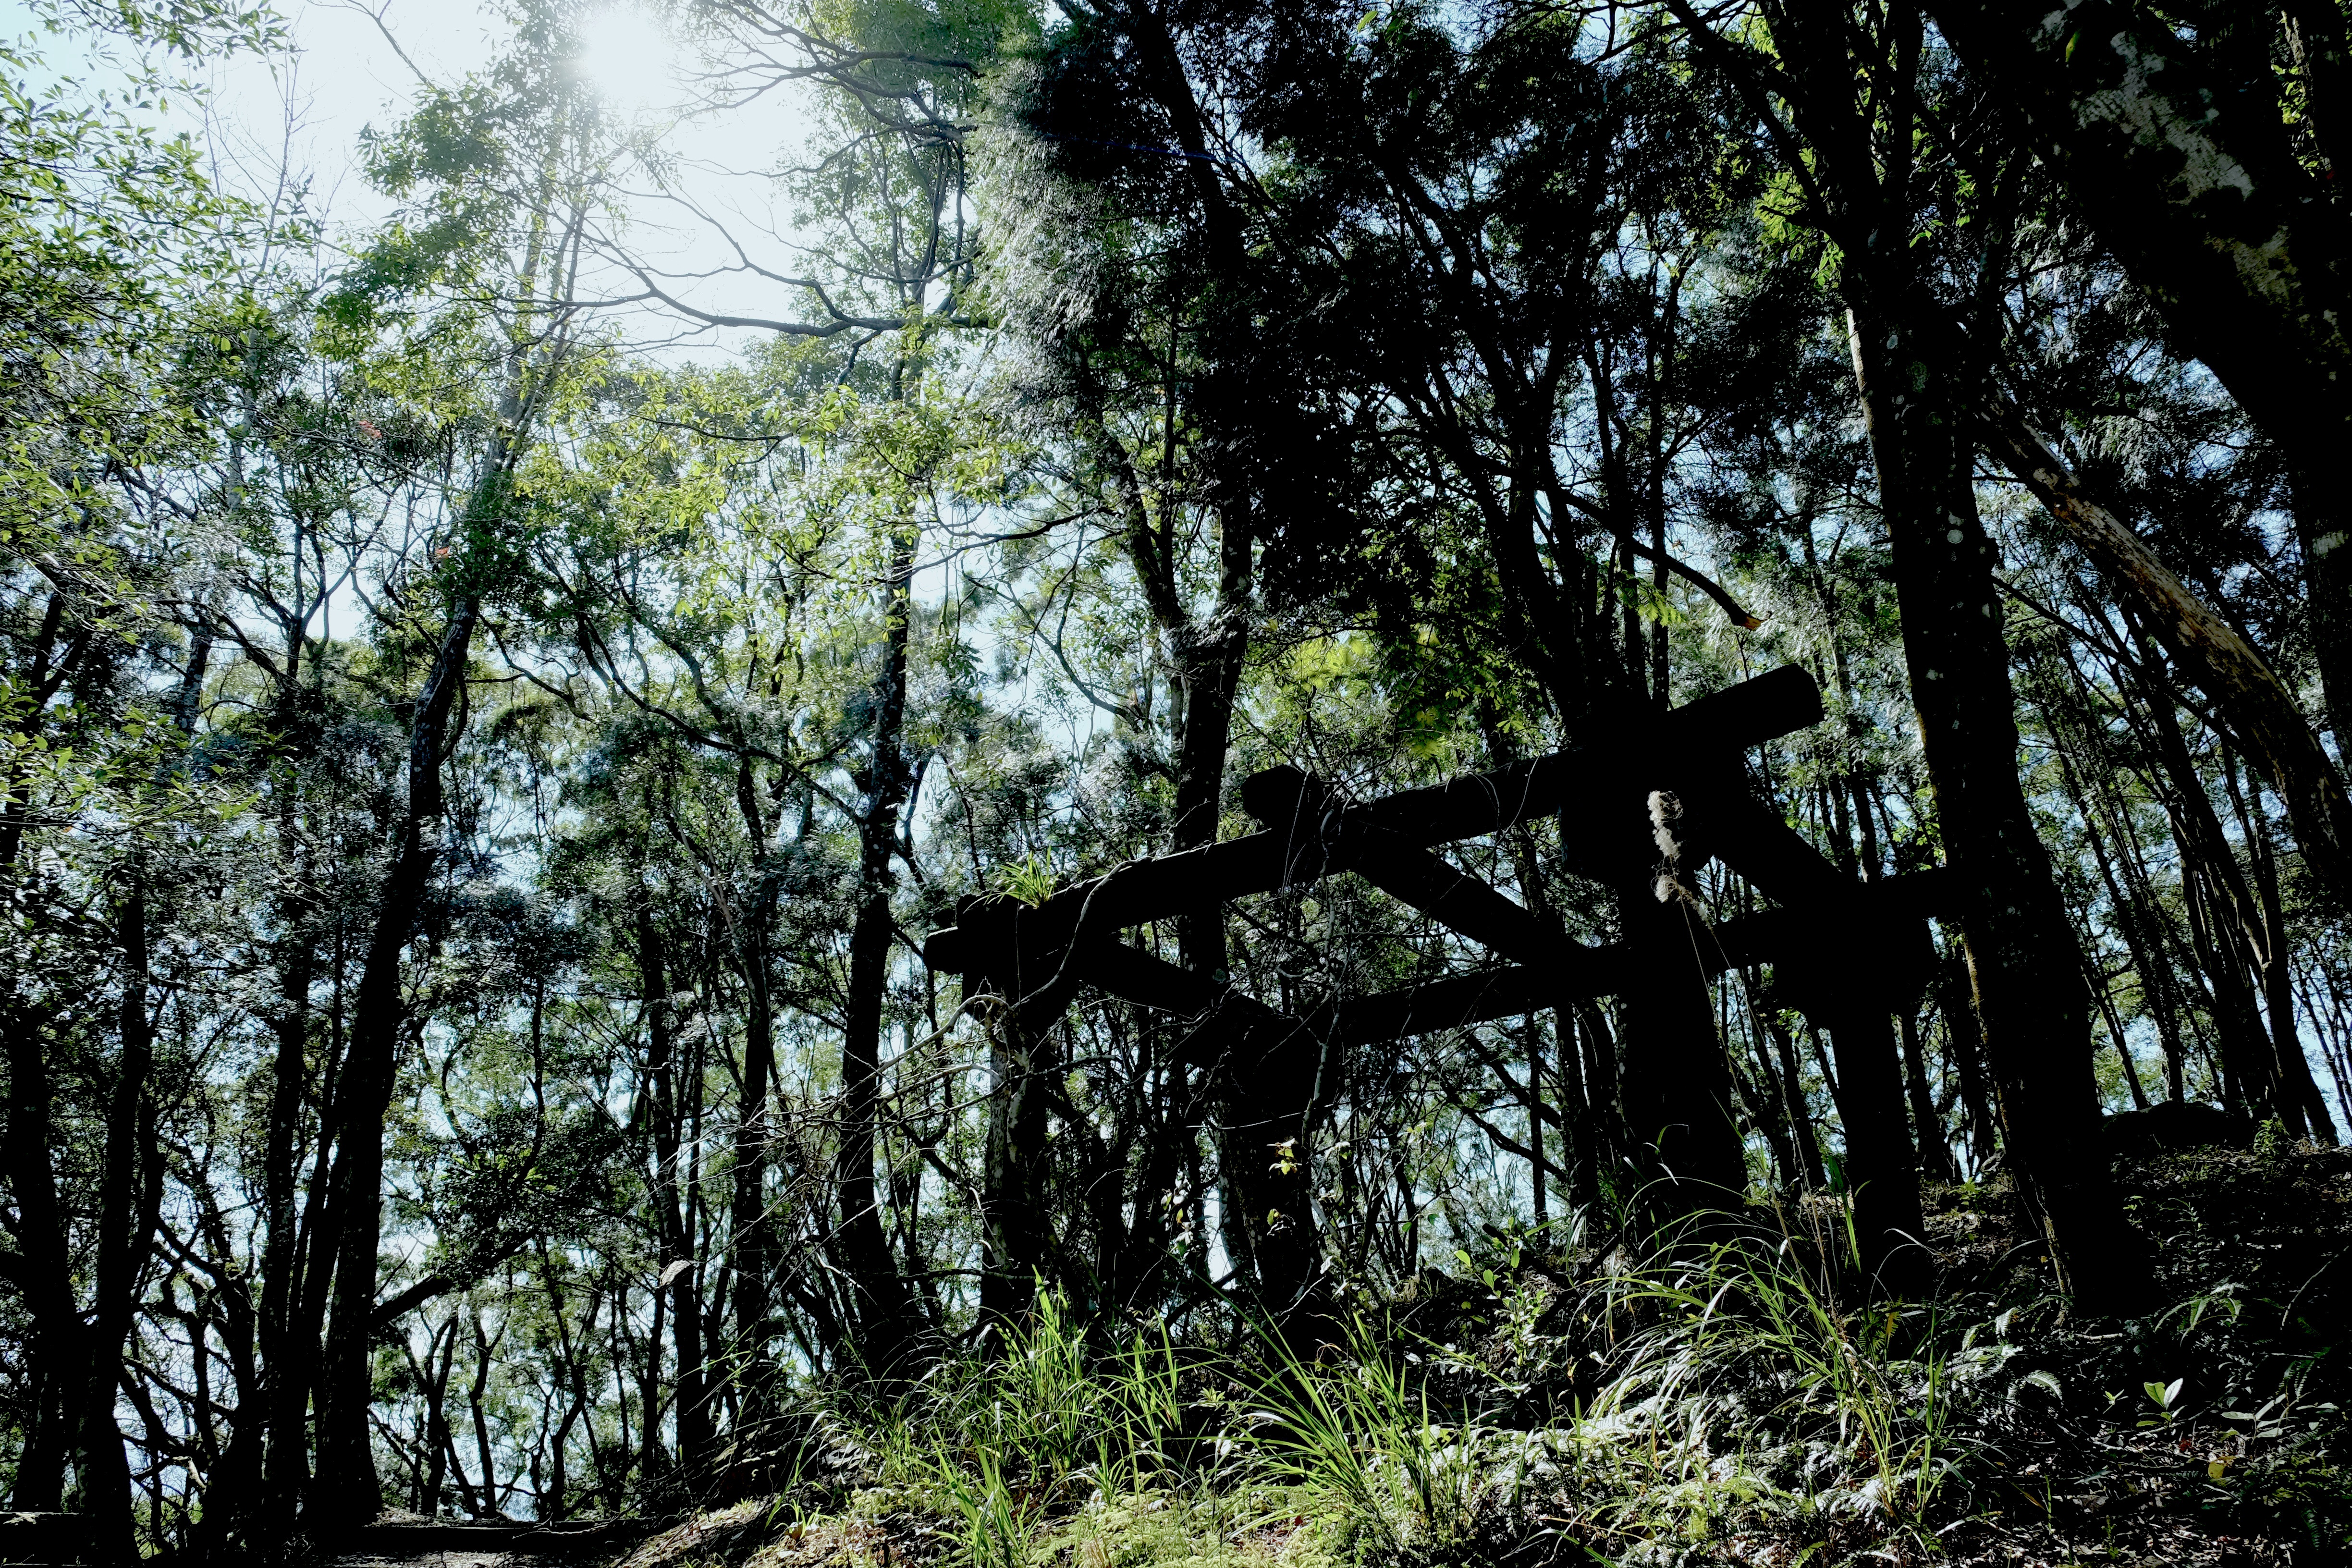
tree, nature, forest, wilderness, branch, plant, trail, sunlight, leaf, flower, green, jungle, flora, rainforest, wetland, woodland, habitat, ecosystem, biome, old growth forest, natural environment, geographical feature, woody plant, temperate broadleaf and mixed forest